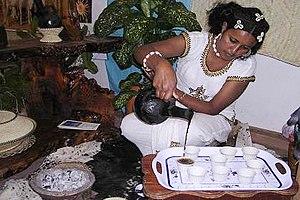
L'Éthiopie, en forme longue la république démocratique fédérale d’Éthiopie, en amharique Ītyōṗṗyā, ኢትዮጵያ et ye-Ītyōṗṗyā Fēdēralāwī Dīmōkrāsīyāwī Rīpeblīk, የኢትዮጵያ ፌዴራላዊ ዲሞክራሲያዊ ሪፐብሊክ, est un État de la Corne de l'Afrique. L'Éthiopie a des frontières communes avec l'Érythrée au nord, la Somalie à l'est-sud-est, le Soudan au nord-ouest, le Soudan du Sud à l'ouest-sud-ouest, le Kenya au sud et la république de Djibouti au nord-est. Depuis l'indépendance de l'Érythrée en 1993, l'Éthiopie n'a plus d'accès à la mer.
La culture de l'Éthiopie, pays enclavé de la Corne de l'Afrique, désigne d'abord les pratiques culturelles observables de ses 103 000 000 d'habitants.
La cuisine érythréenne inclut à la fois les traditions culinaires spécifiques de l'Érythrée et celles relatives à la longue histoire de la région en termes d'échanges commerciaux avec d'autres pays.
La cérémonie du café est une forme ritualisée de préparation et de dégustation du café. La cérémonie du café est l'un des éléments notoires de la culture éthiopienne ainsi que de la culture érythréenne. Le café est souvent offert aux invités, servi à l'occasion d'une fête, ou consommé au quotidien. Si le café est refusé par l'hôte, un thé peut lui être servi.
L’Érythrée, en forme longue l’État d'Érythrée est un pays de la corne de l'Afrique, indépendant de l'Éthiopie depuis 1993.